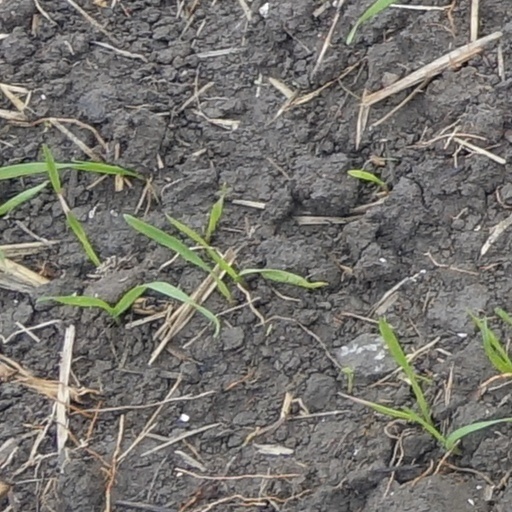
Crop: wheat